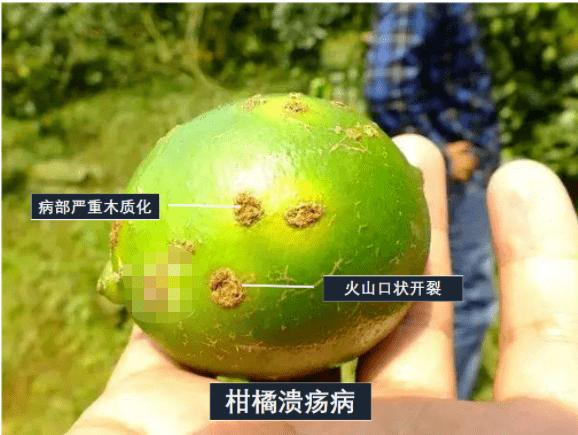
Plant: Citrus
Disease: citrus canker